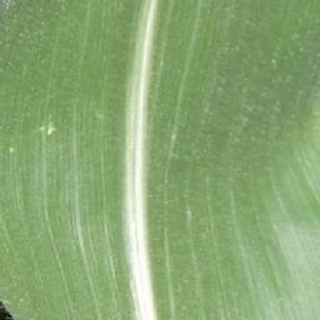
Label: healthy_corn